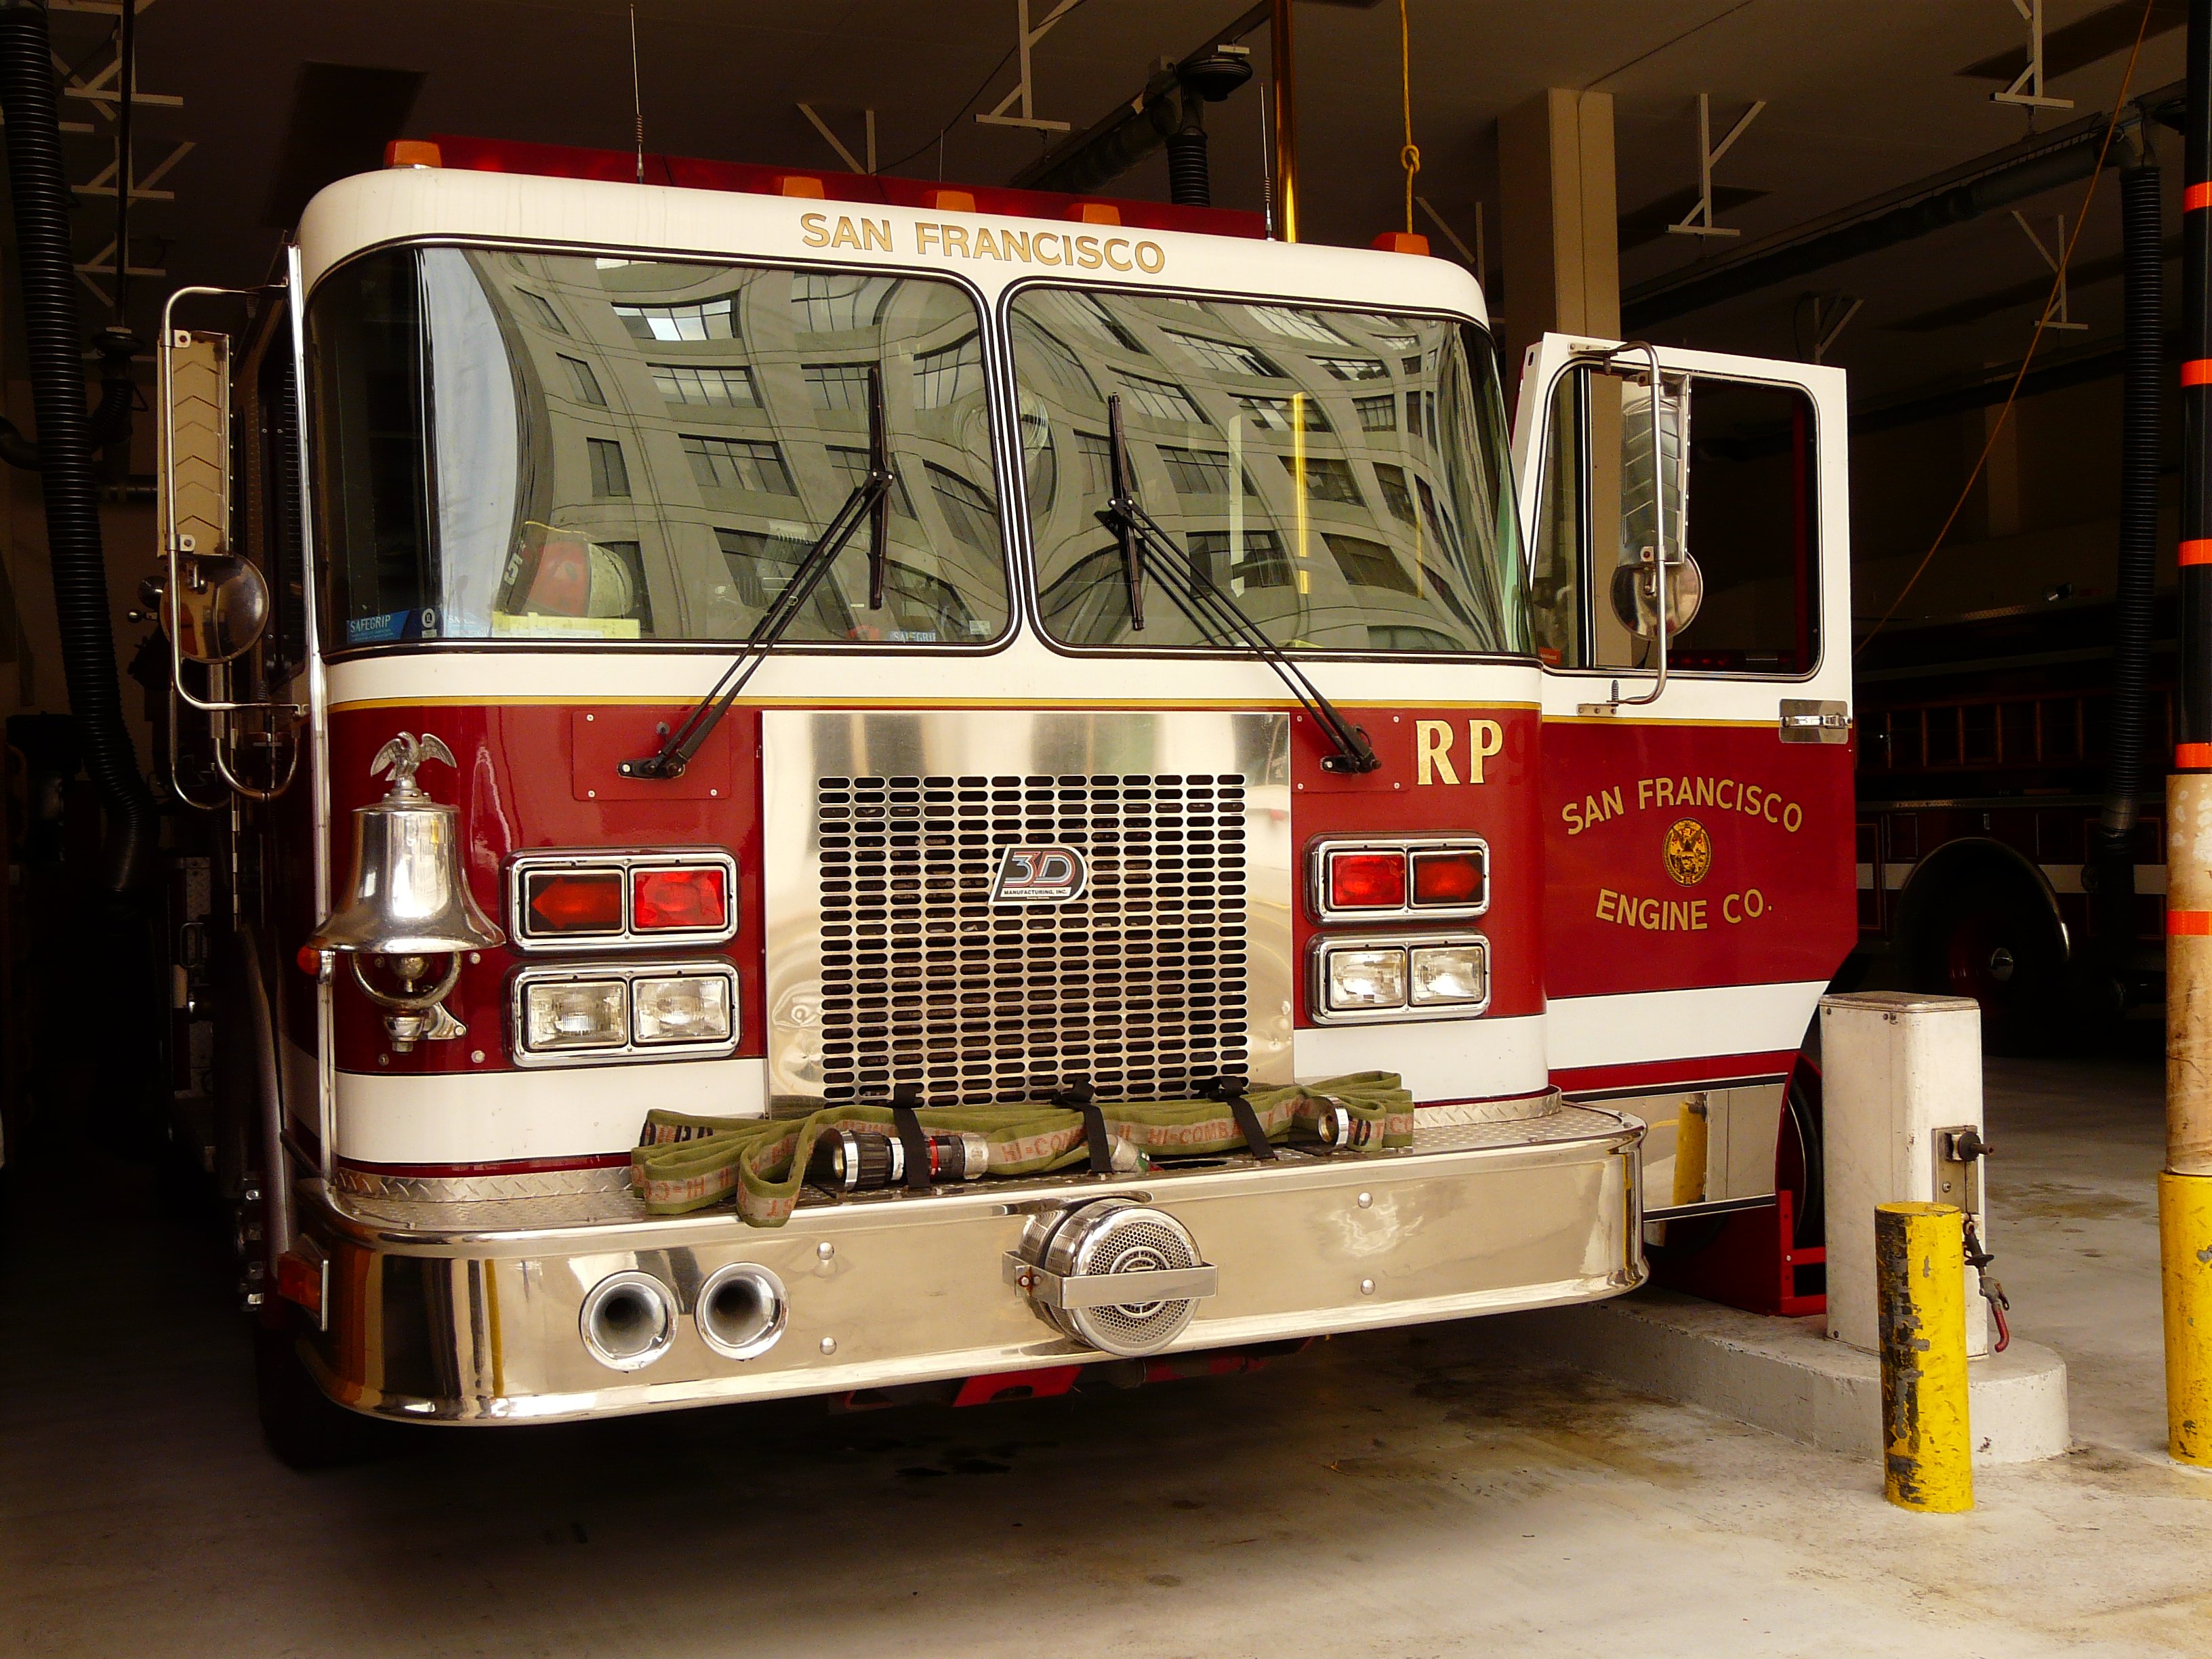
car, alarm, transport, truck, vehicle, fire, auto, public transport, fire truck, emergency service, burn, locomotive, fire department, classic, tourist attraction, emergency, firefighter, rescue, delete, land vehicle, fire apparatus, l schzu